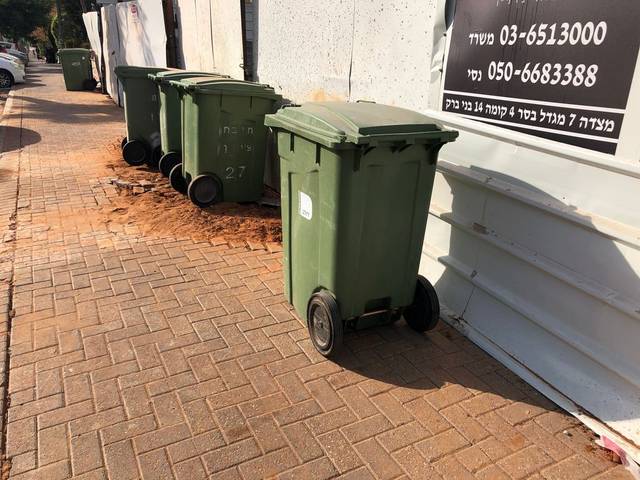
Region: Israel
Coordinates: 32.079, 34.823